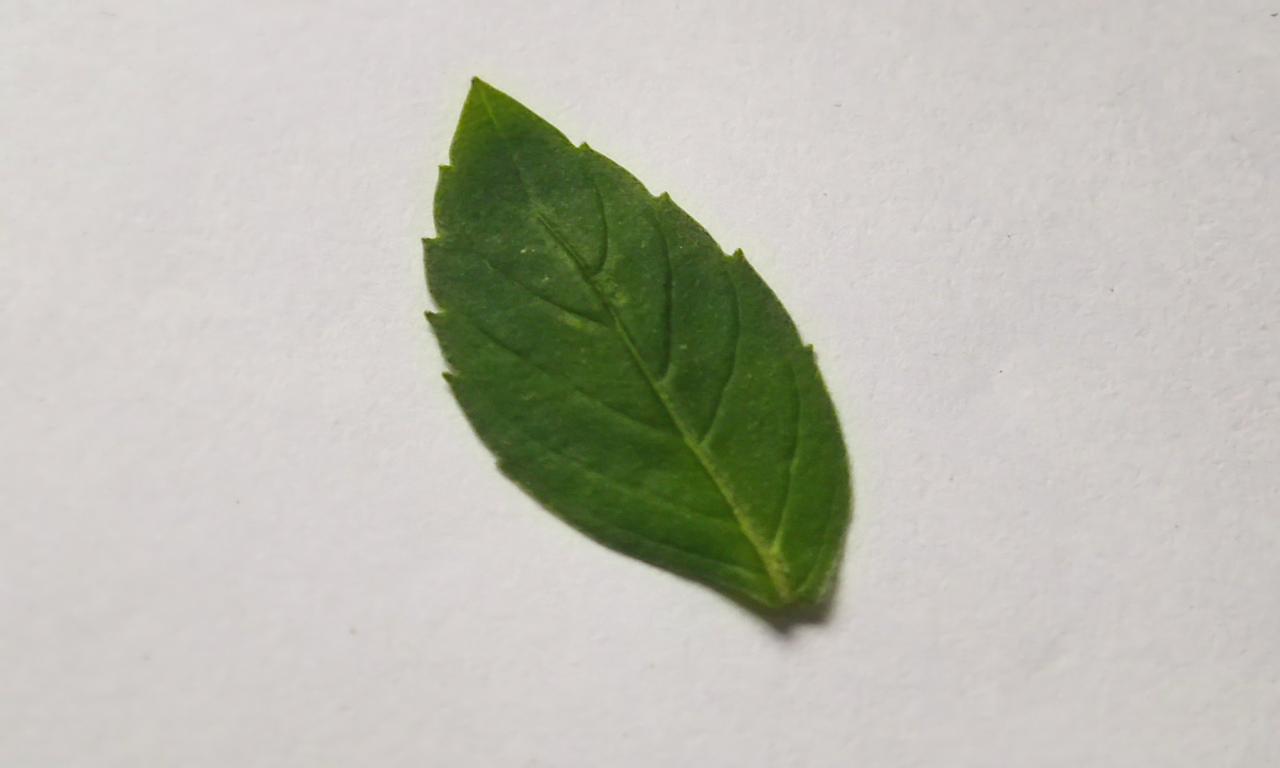
Label: Fresh